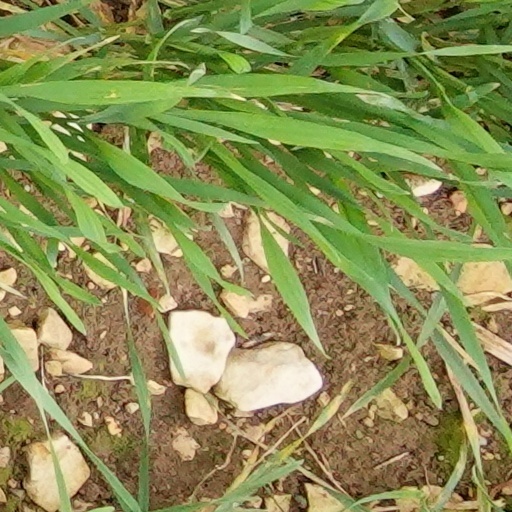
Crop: wheat